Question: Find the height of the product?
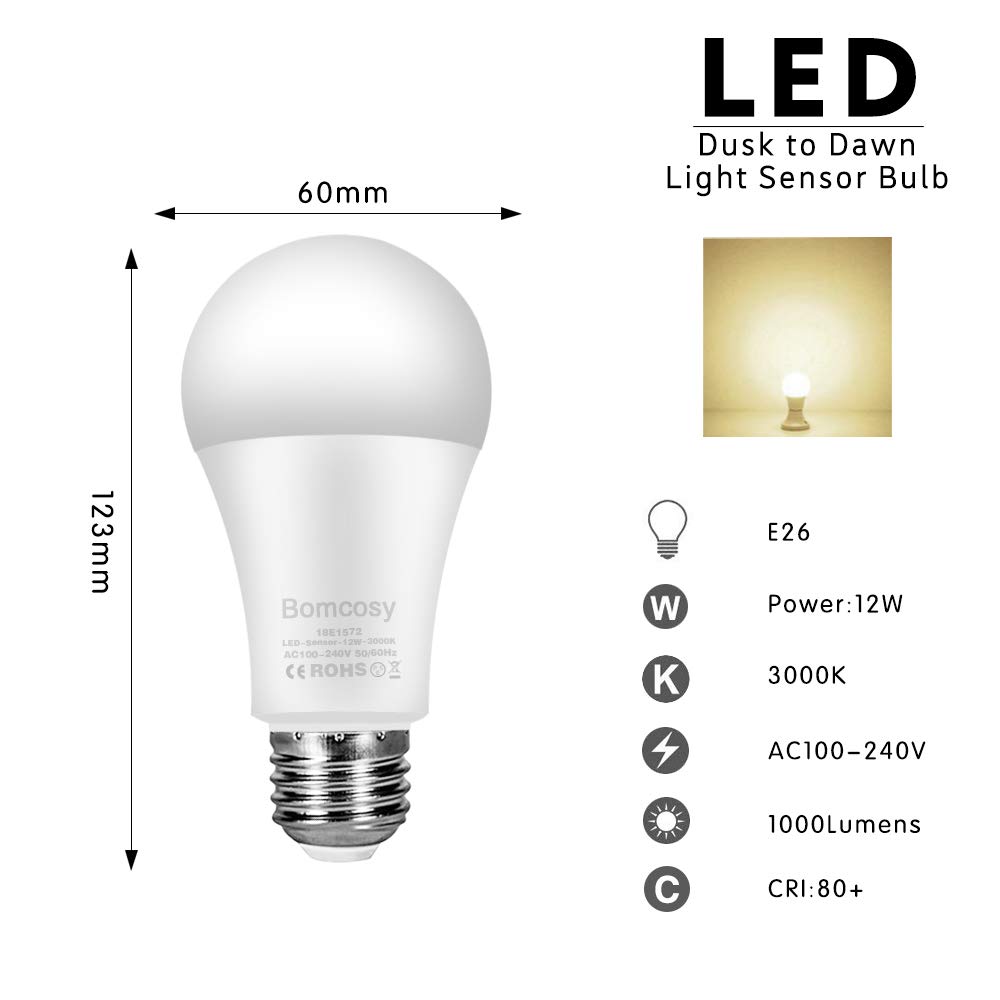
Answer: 123.0 millimetre